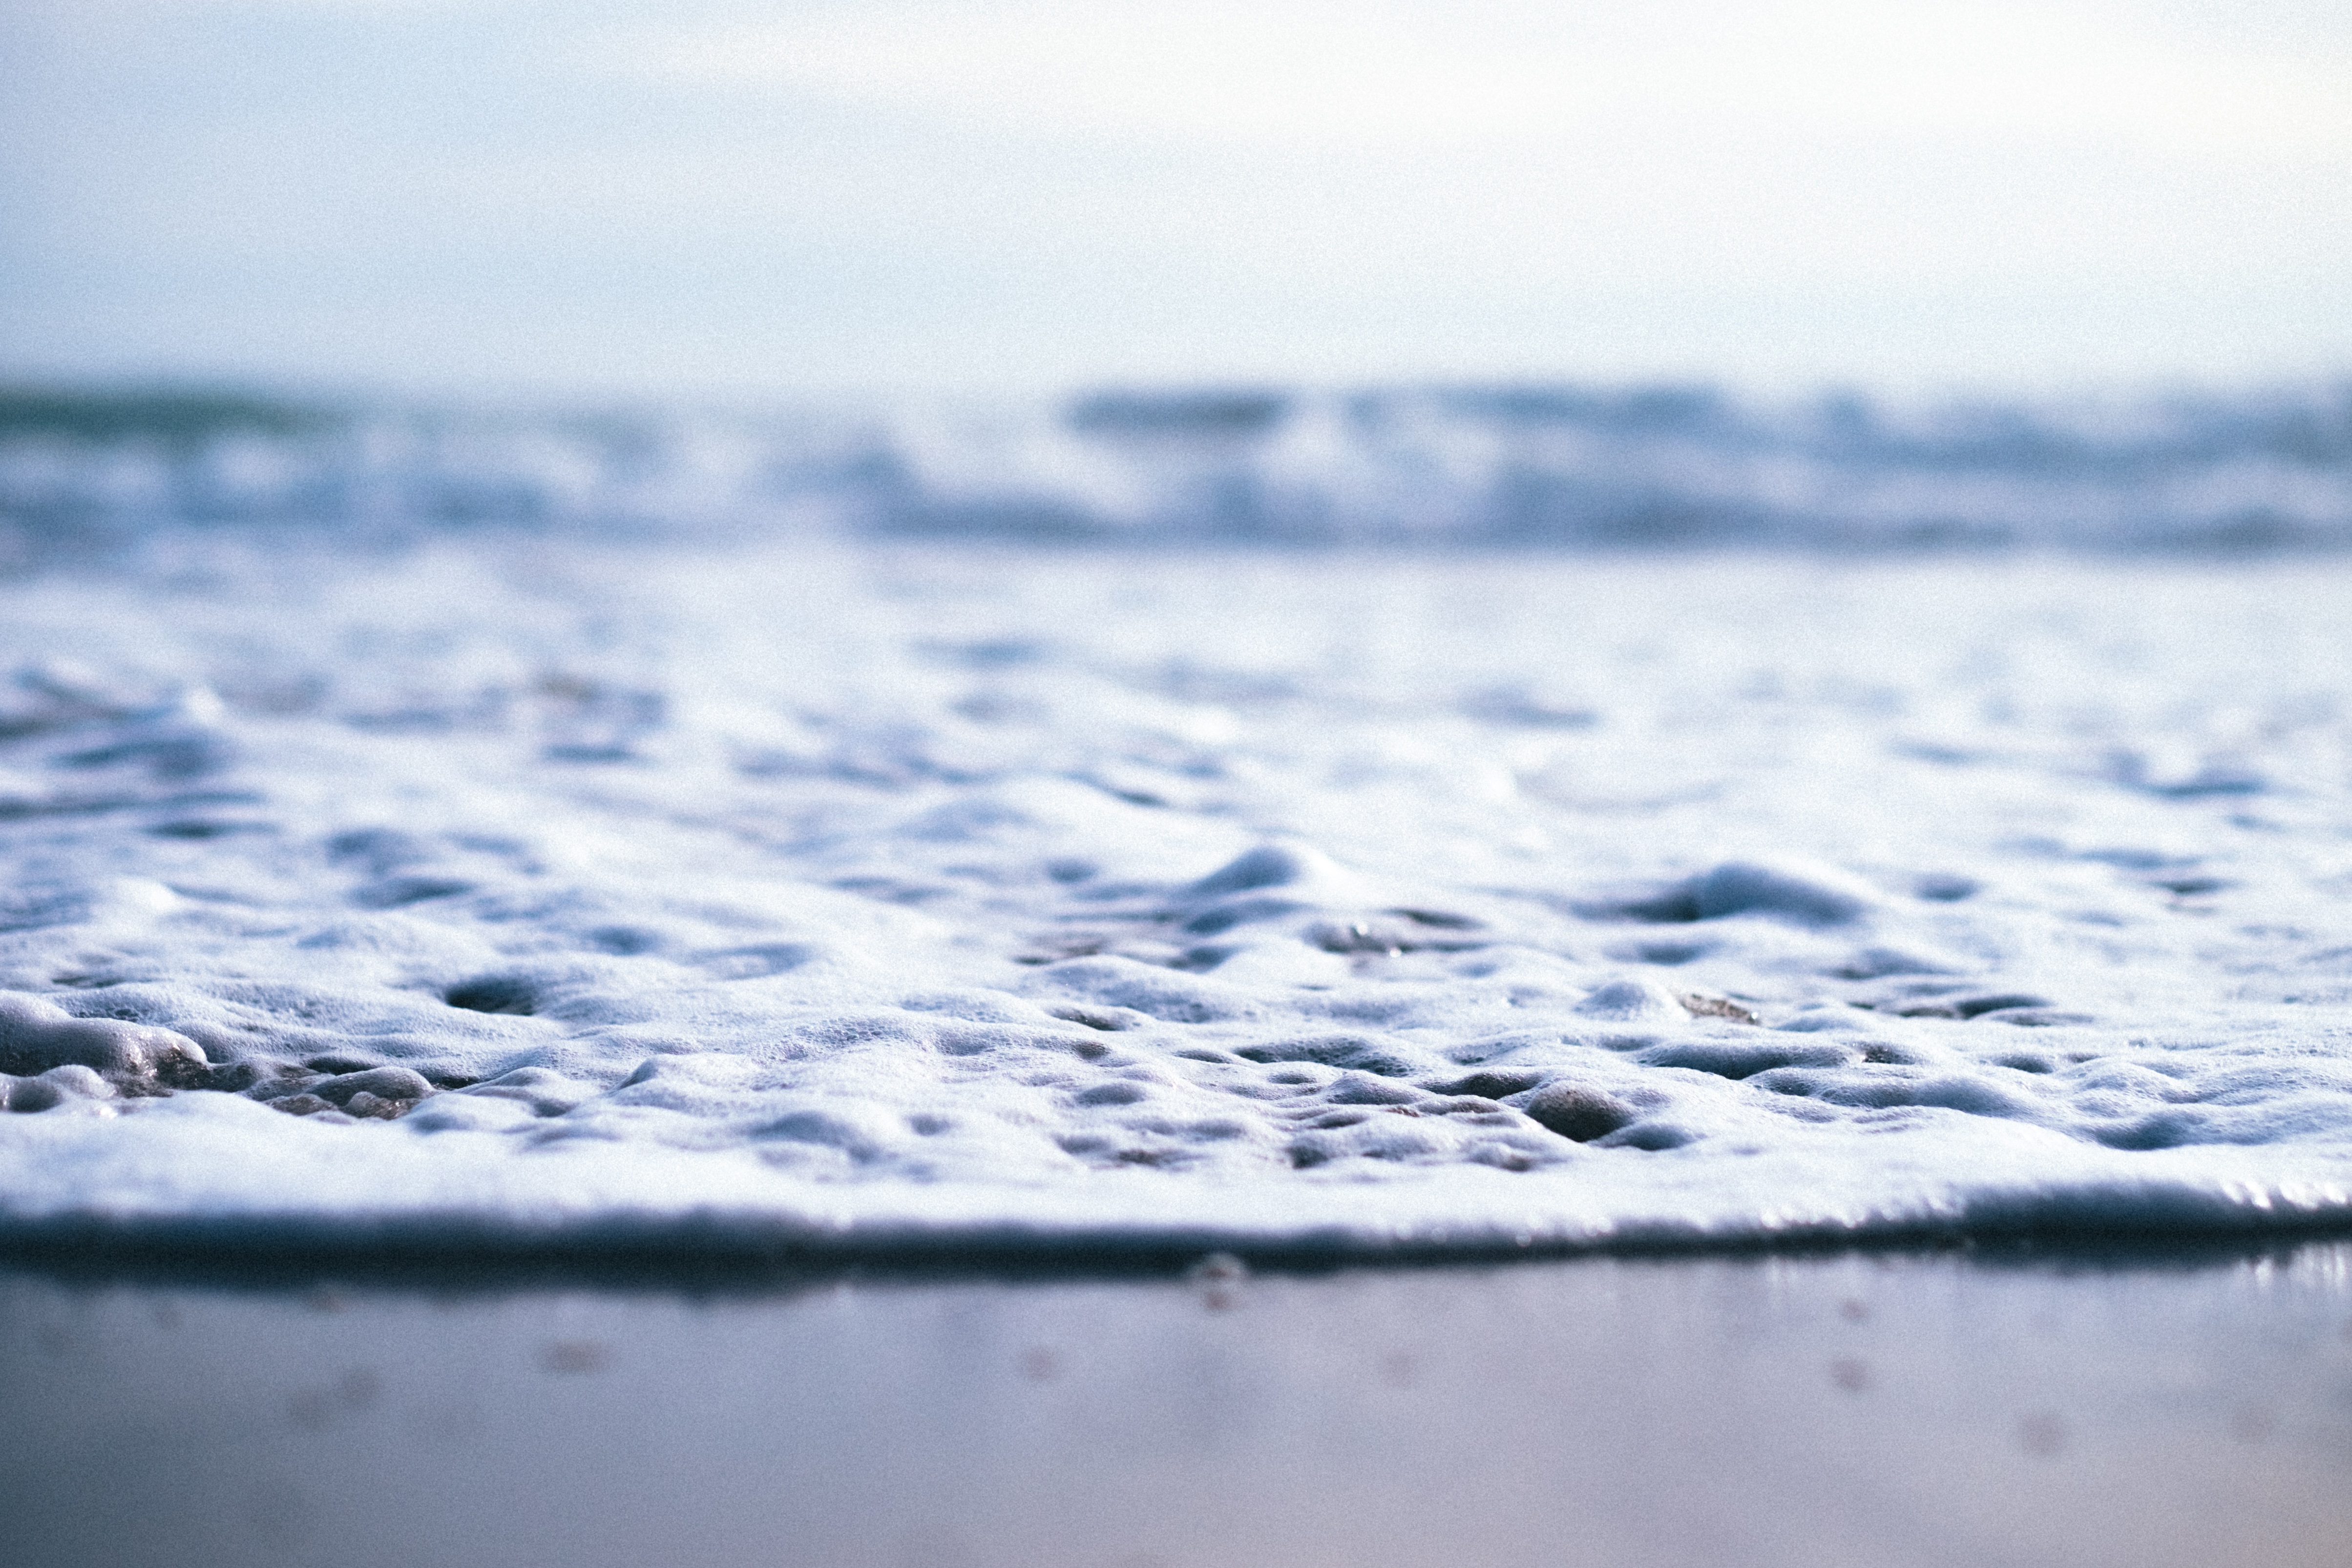
beach, sea, coast, water, sand, ocean, horizon, snow, winter, cloud, sky, sunlight, morning, shore, wave, ice, reflection, weather, arctic, body of water, freezing, arctic ocean, wind wave